World War I in popular culture

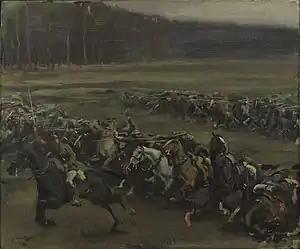
"Charge of Flowerdew's Squadron"

At the 1918 Royal Academy exhibition, Walter Bayes' monumental canvas "The Underworld" depicted figures sheltering in a London Underground station during an air raid. Its sprawling alien figures predate Henry Moore's studies of sheltering figures in the Tube during the Blitz of World War II.